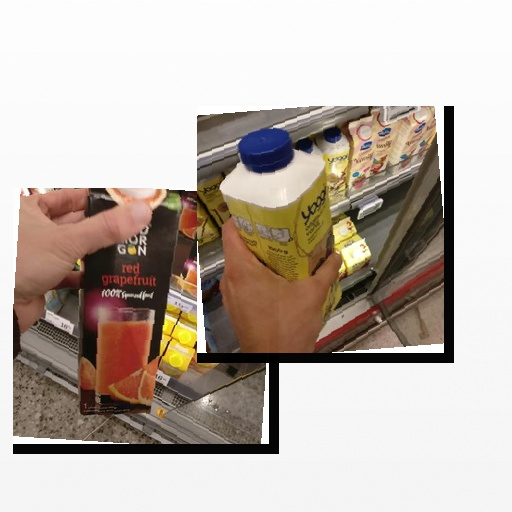
Food items: vanilla_yogurt, red_grapefruit_juice